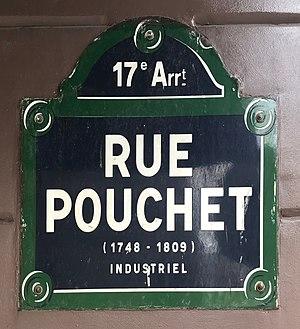
Image de Paris, septembre 2018.
La rue Pouchet est une voie située dans le quartier des Épinettes du 17ᵉ arrondissement de Paris.